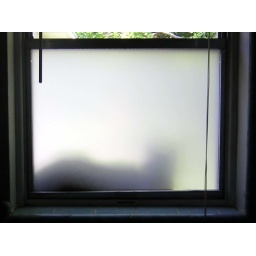
kitty in the window